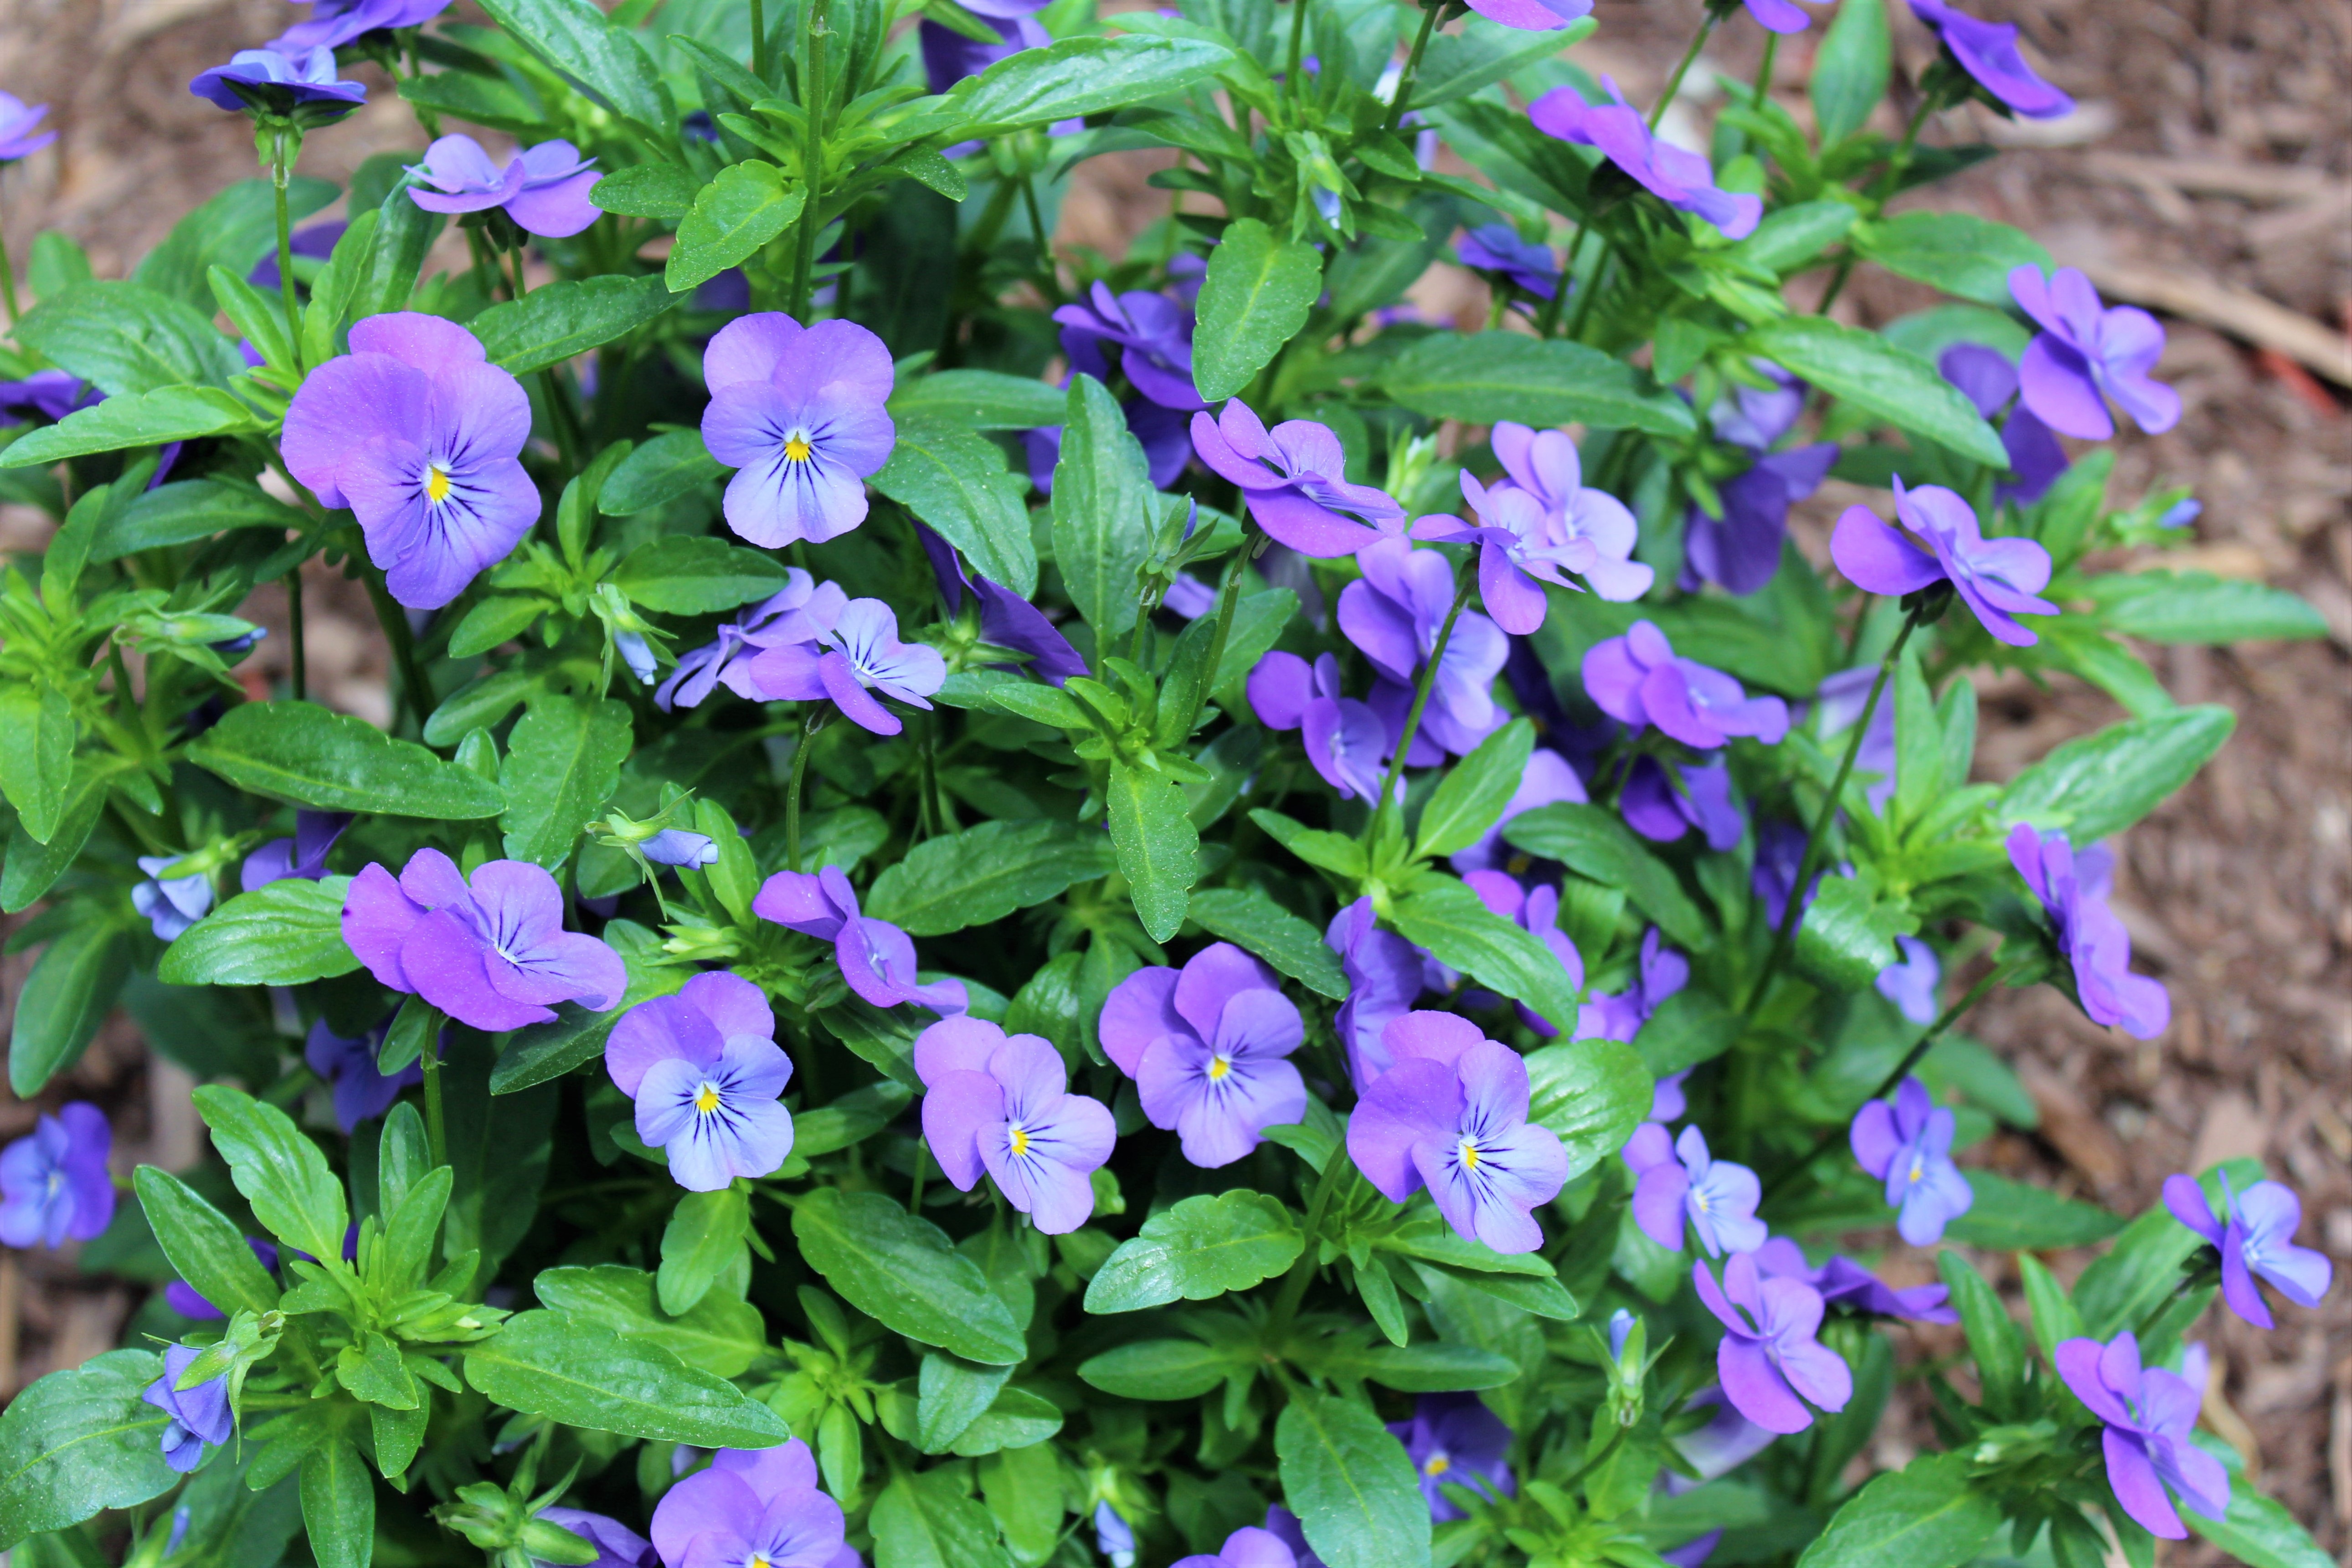
nature, blossom, plant, leaf, flower, purple, petal, bloom, summer, floral, bouquet, herb, color, park, botany, garden, closeup, flora, season, wildflower, flowers, vivid, violet, springtime, viola, flowering plant, bellflower family, aubretia, annual plant, land plant, violet family